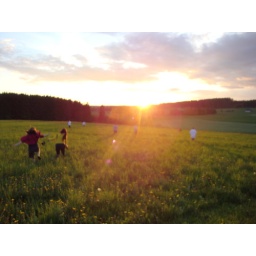
After dinner we relaxed in the field next door to the restaurant. It was a gorgeous night.